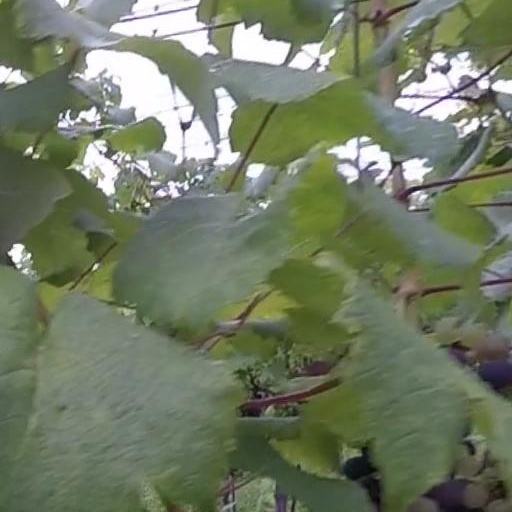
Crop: grape